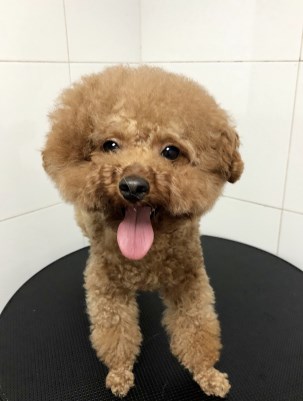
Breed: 7449-n000128-teddy